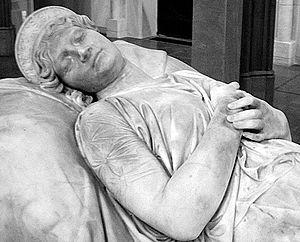
Louise Augusta Wilhelmine Amélie de Mecklembourg-Strelitz est reine de Prusse et épouse de Frédéric-Guillaume III de Prusse. Connue sous le nom de la Reine Louise et d’une très grande beauté, elle devint extrêmement populaire, en particulier pendant la guerre contre les Français.
Le château de Charlottenbourg, est un château situé dans le quartier de Charlottenbourg à Berlin. C'est la plus ancienne résidence des Hohenzollern et le plus grand palais de Berlin.